House of Poschinger

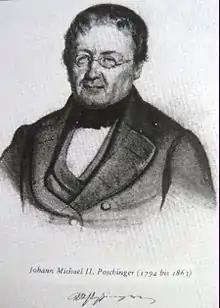
Johann Michael II. of Poschinger

A Poschinger street exists in Frauenau as well as in Drachselsried, Deggendorf, Ismaning and Murnau. There is also a Poschinger street in Munich, named in 1906 in honor of Johann Michael III. of Poschinger, with Thomas Mann's home at Poschinger street 1. The Poschinger street in Berlin was named after Heinrich of Poschinger in 1908 and the street of the same name in Salzburg was named after Wilhelm of Poschinger in 1903. There is also the Lake Poschinger in the northern Isar valley near Munich.